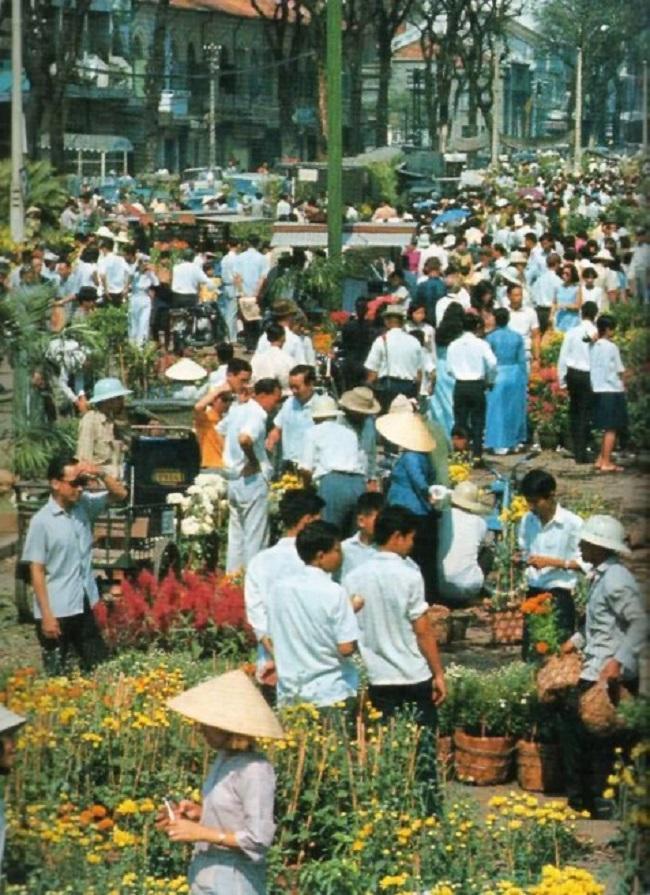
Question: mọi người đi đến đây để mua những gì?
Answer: để mua các loại hoa kiểng